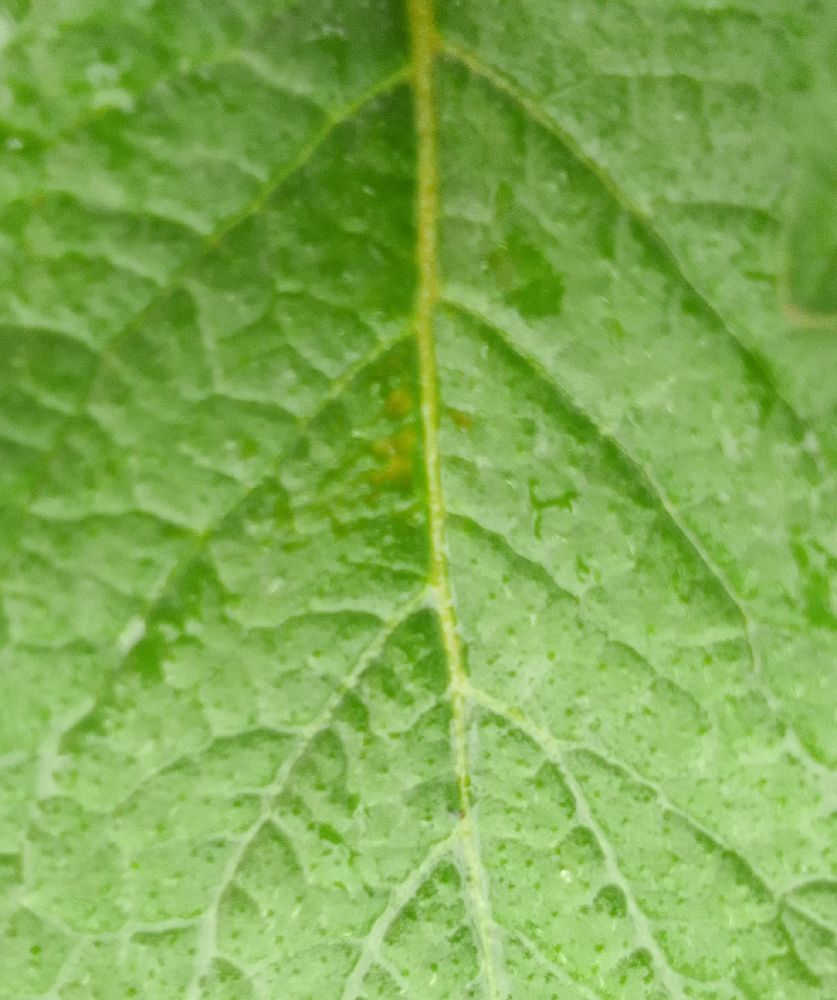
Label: Healthy